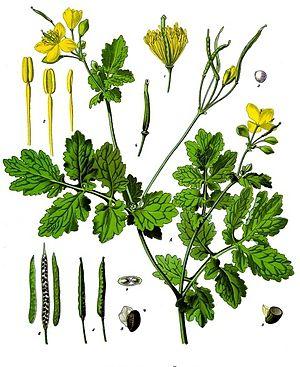
L'ordre des Papaverales regroupe des plantes dicotylédones primitives.
Cette liste de Tracheophyta de Bosnie-Herzégovine, ainsi que d’espèces introduites est un aperçu incomplet d’espèces de mousses, de fougères, de gymnospermes et d’angiospermes citées dans la littérature disponible en langues bosniaque, croate, serbe et serbo-croate. Cet aperçu n’inclue pas des espèces cultivées ni celles occasionnellement introduites.
La Grande Chélidoine ou Grande Éclaire est une plante de la famille des Papavéracées et la seule espèce du genre Chelidonium. On l'appelle aussi herbe aux verrues, car son latex jaune-orangé toxique est utilisé pour éliminer les verrues.